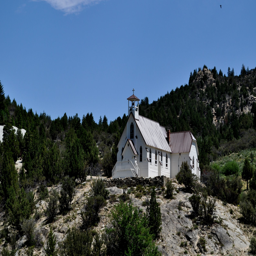
organisation founder on a hill